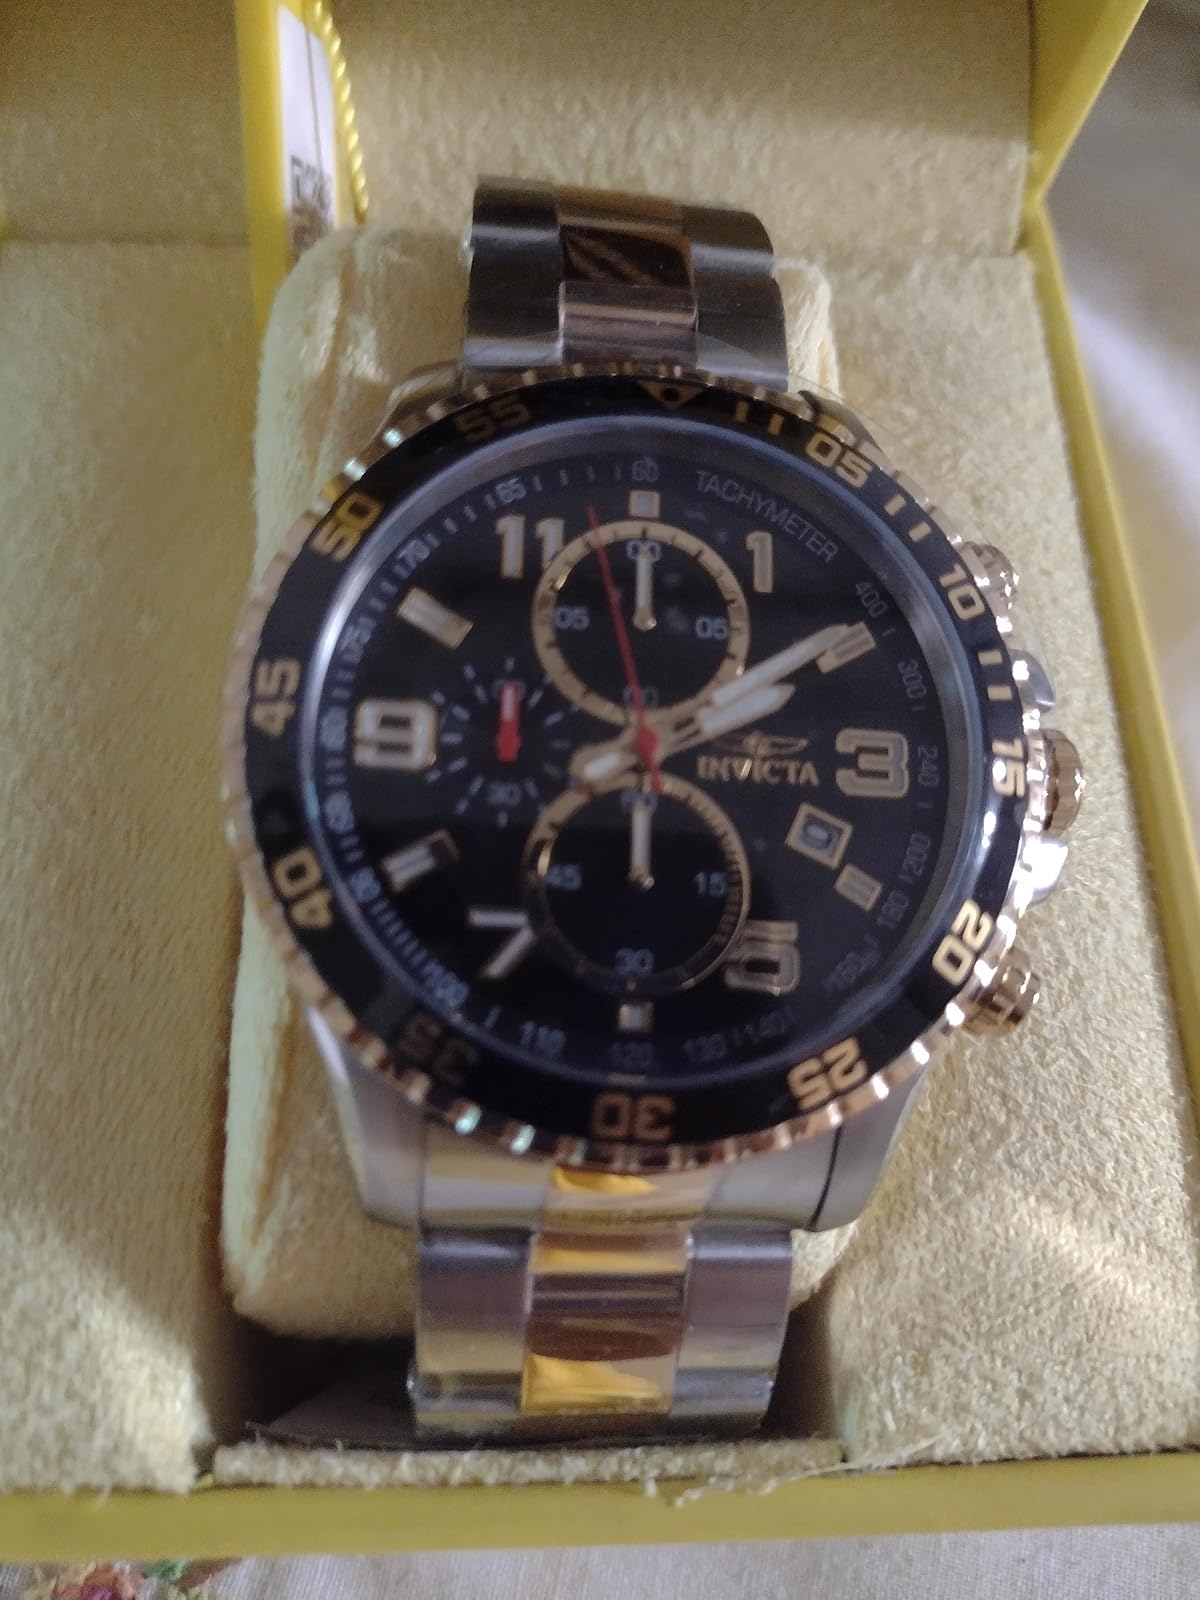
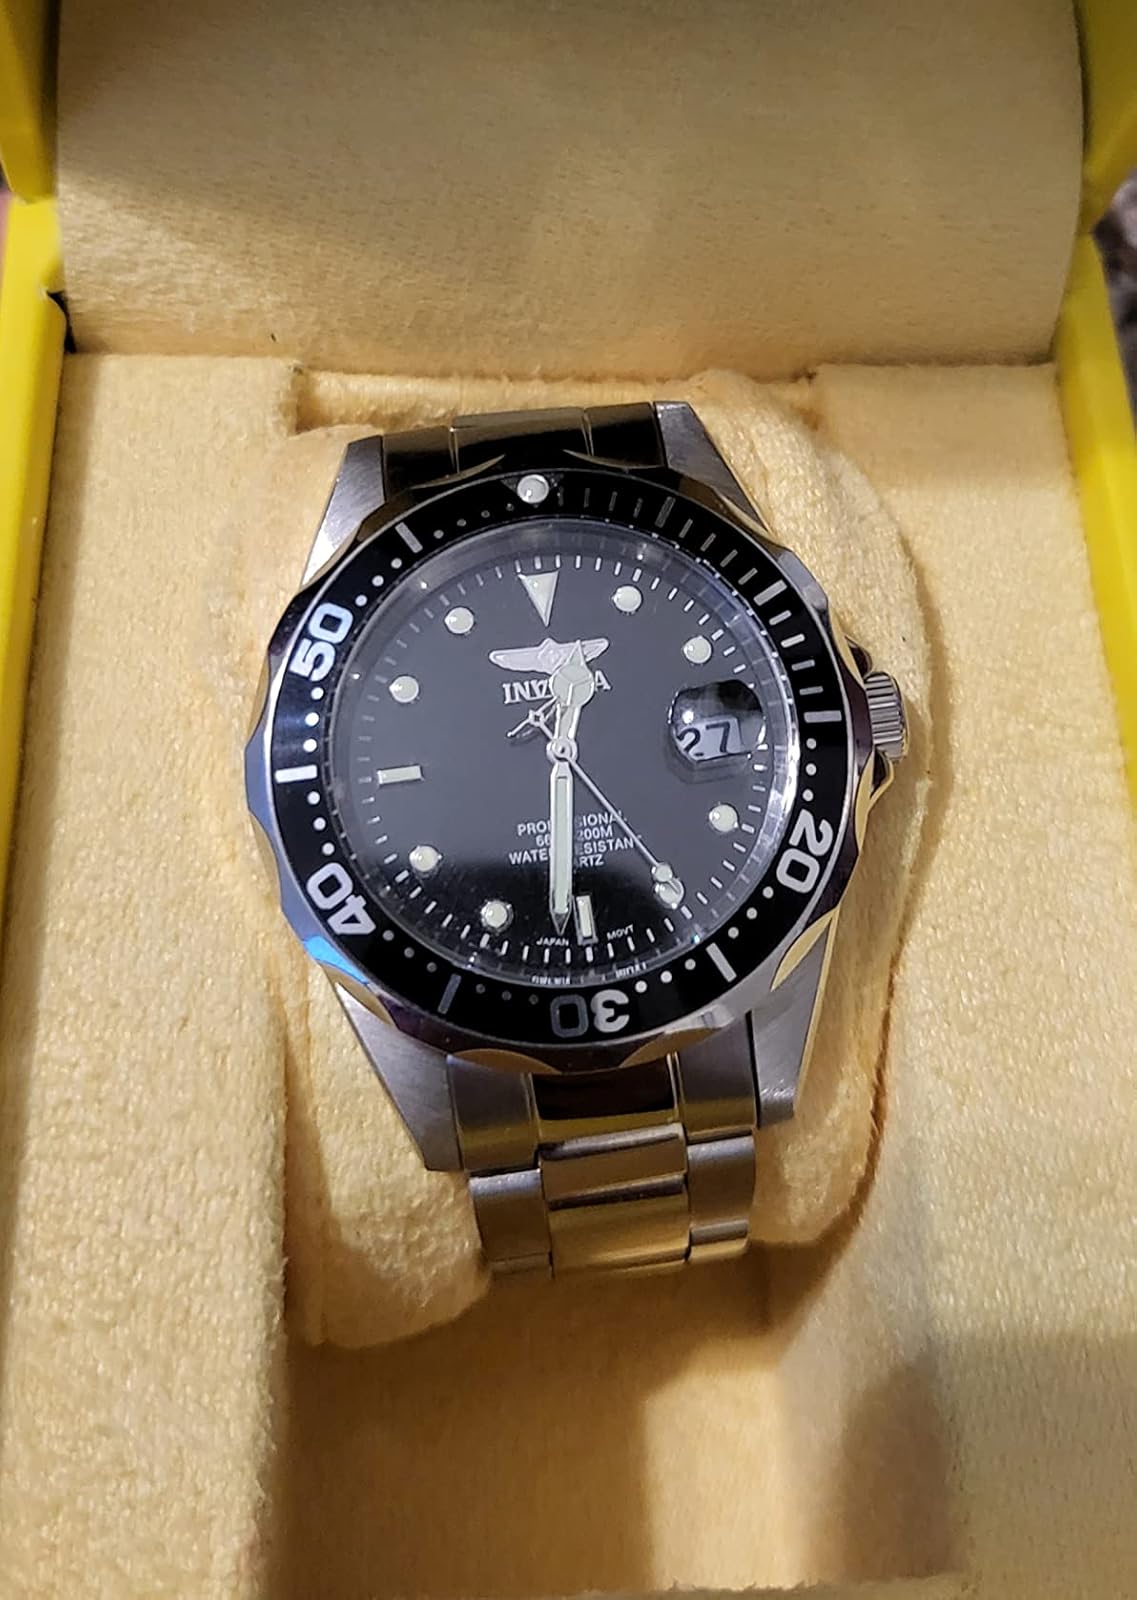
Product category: accessories_watch
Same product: no